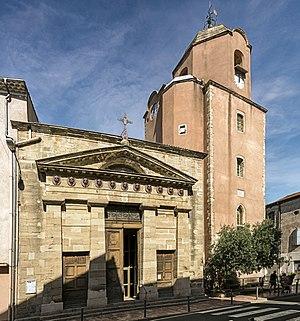
Bédarieux est une commune française, située dans le département de l'Hérault en région Occitanie. La ville, entourée des monts d'Orb, adossée au plateau de l'Escandorgue dans le parc naturel régional du Haut-Languedoc, est le point de rencontre des habitants d’un bassin de vie qui s’étend sur 30 communes où vivaient 25 000 habitants en 2012. Bédarieux est située à proximité des autoroutes A9 et A75.